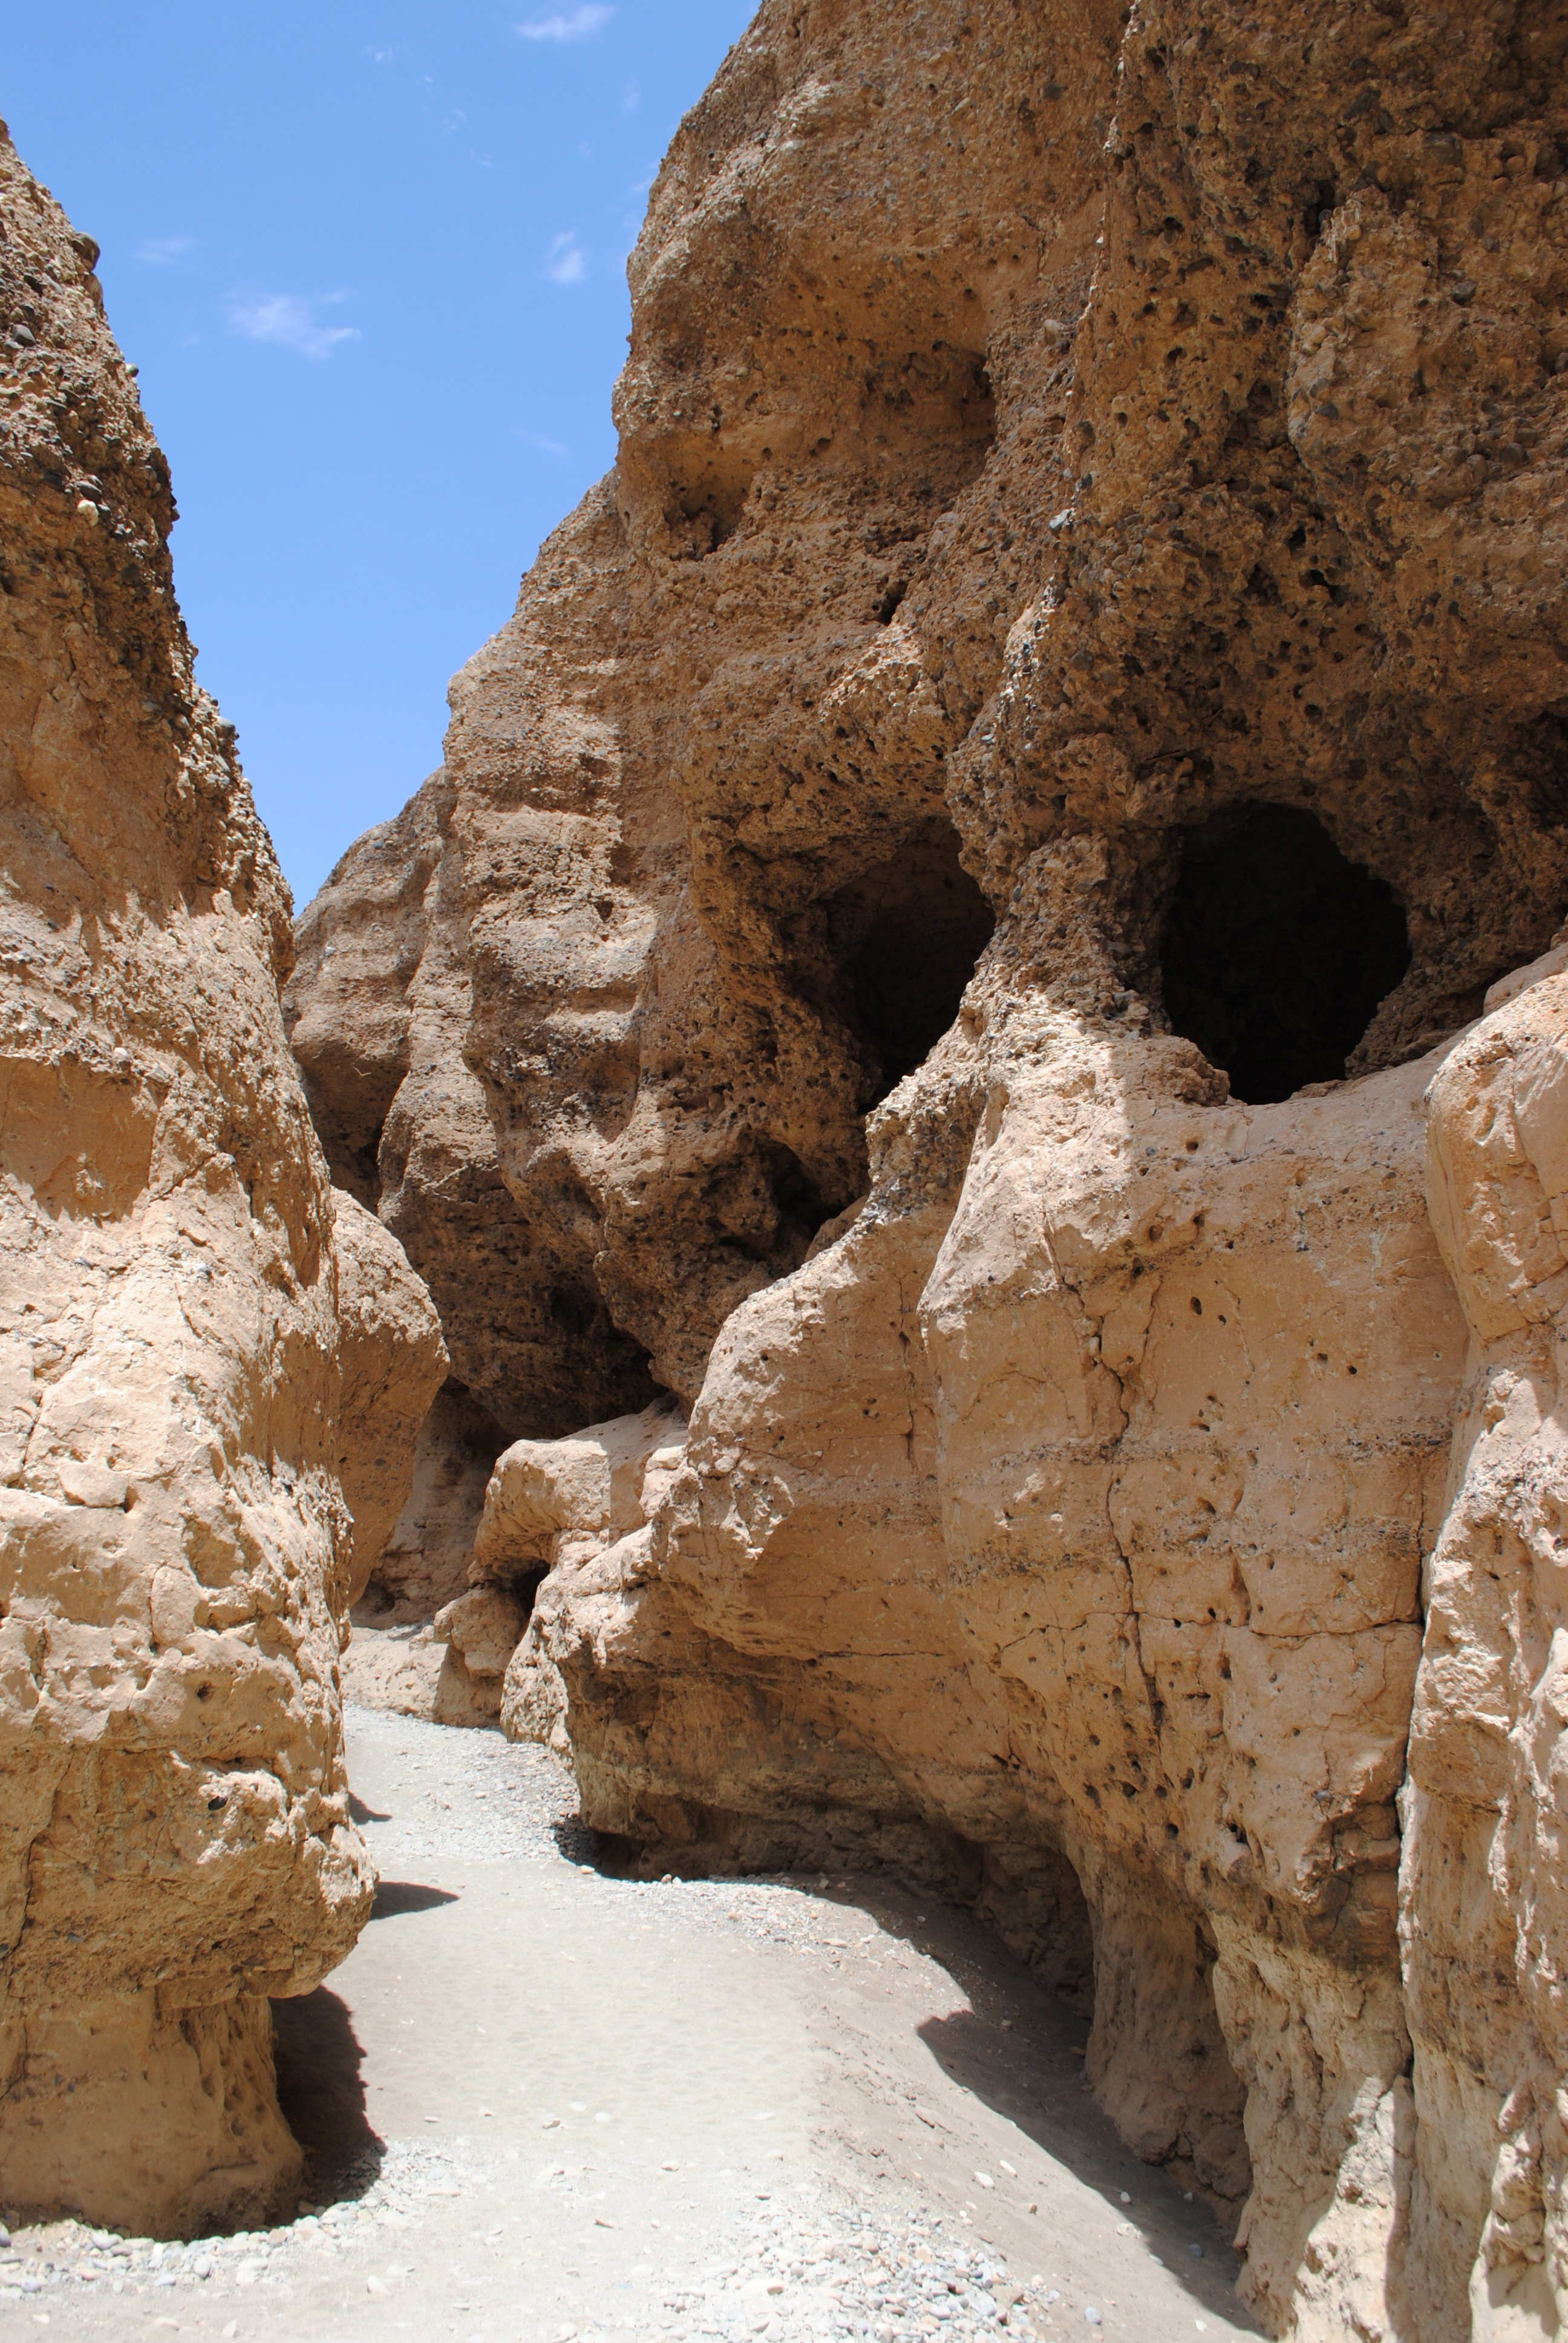
rock, valley, formation, dry, arch, africa, gorge, canyon, terrain, material, geology, temple, badlands, wadi, landform, namibia, natural arch, ancient history, geographical feature, sesriem canyon